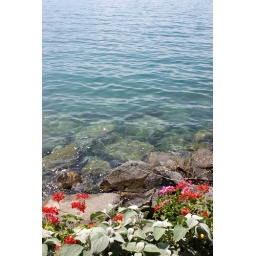
Clear water in the lake of Geneva